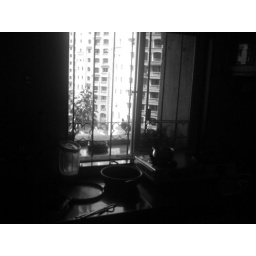
Kitchen window view in black and white